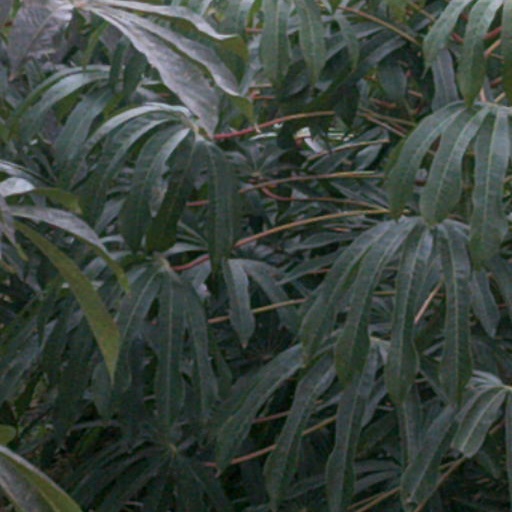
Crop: cassava